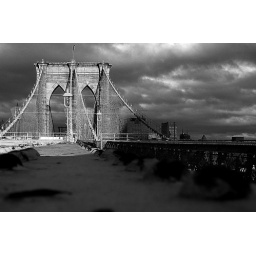
over the east river in gray